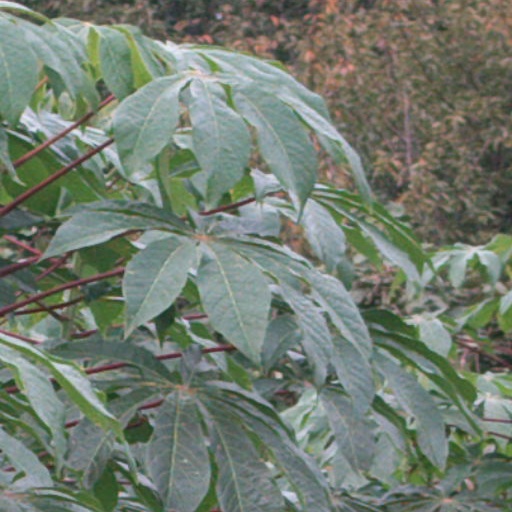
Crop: cassava